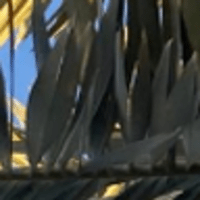
Label: Healthy sample